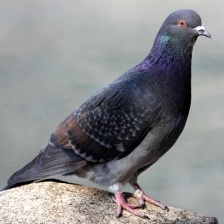
Species: ROCK DOVE
Scientific name: COLUMBA LIVIA